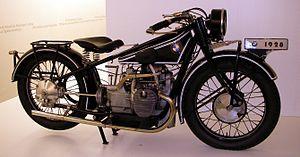
Cette moto est un modèle de tourisme produite par BMW.